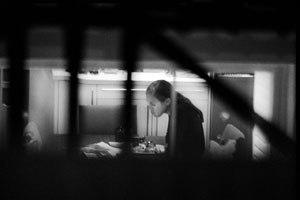
Henry Bond est un écrivain, photographe et artiste visuel anglais attaché à l'appropriation et au pastiche avec un intérêt particulier pour la surveillance, le voyeurisme, la psychanalyse freudienne et la criminalistique.